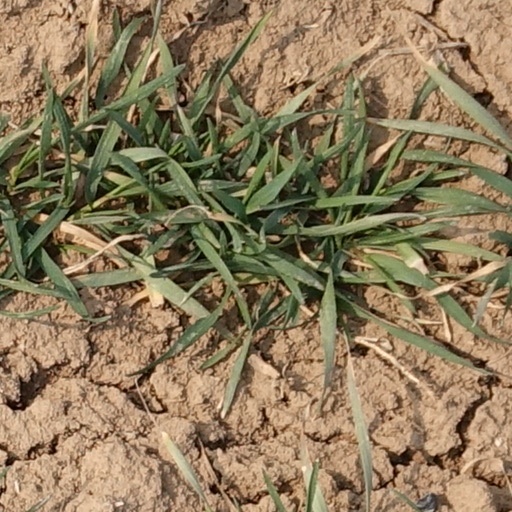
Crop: wheat